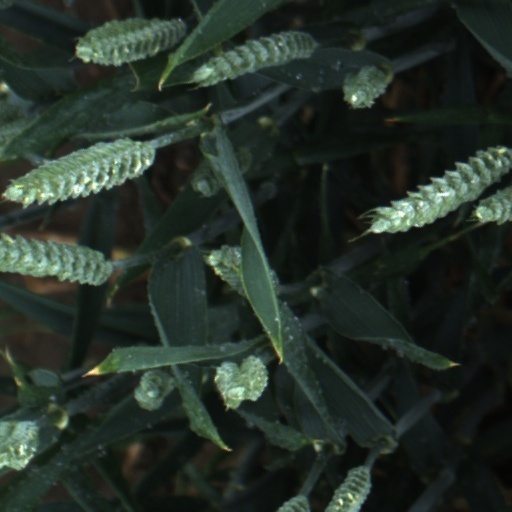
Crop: wheat